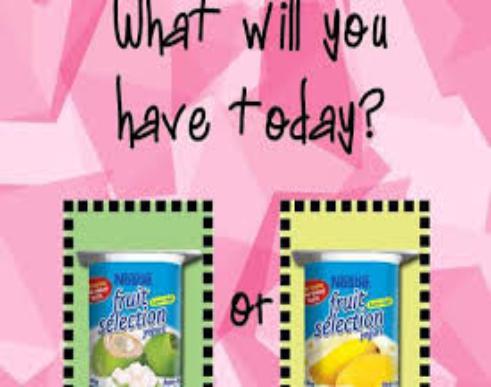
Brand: Fruit Selection Yogurt
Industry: Food